The Life and Opinions of Tristram Shandy, Gentleman

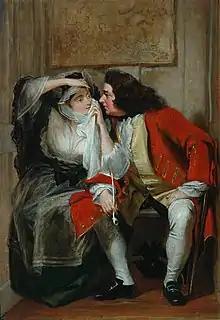
Uncle Toby and Widow Wadman by Charles Robert Leslie

The novel is still remembered for several surprising visual elements, which required innovative printing techniques. One page is printed entirely in black in mourning for a character's death. Another page is marbled. At one point, a page is left blank; in other places, entire paragraphs are censored with asterisks. Diagrams of wiggly lines are inserted as visualizations of the novel's wandering narrative structure. The narrator claims to have taken out a chapter becuse it was so good, the rest of the novel would seem worse in comparison; the chapter numbering and pagination both skip ahead as if the pages had been physically removed.